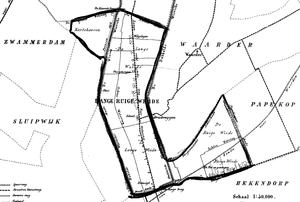
Lange Ruige Weide est une ancienne seigneurie et une ancienne commune néerlandaise de la province de la Hollande-Méridionale, située entre Reeuwijk et Utrecht. La commune bordait les lacs des Reeuwijkse Plassen.